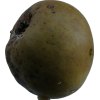
Label: pear